Kelly pool

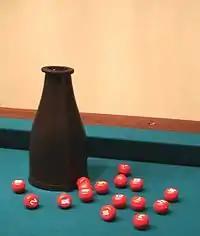
A leather shake bottle and plastic pills or peas as used in kelly pool

Kelly pool (also known as pea pool, pill pool, keeley, the keilley game, and killy) is a pool game played on a standard pool table using a standard set of 16 pool balls. Gameplay involves players each drawing one of 16 numbered markers called peas or pills at random from a , which assigns to them the correspondingly numbered pool ball, kept secret from their opponents, but which they must pocket to win the game. Kelly pool is a game, which means that players must contact the lowest numbered on each shot first until the opportunity to pocket their own is presented. If a player draws the number 16, this player is assigned the cue ball. In order to pocket the cue ball, the player must contact the lowest ball first and in the same shot, pocket the cue ball. However, the game is commonly played by removing the pea numbered 16 and playing with the basic 15 numbered balls and corresponding peas. Two rule variants are set forth under rules promulgated by the Billiard Congress of America (BCA). In the simpler form, the object of play starts and ends with the goal of pocketing one's secret ball. In the second, in addition to the goal of pocketing one's secret ball, points are scored in various ways. In the instance where pills are unavailable, a cloth may be used to cover the balls, which are then chosen blindly, recorded, and replaced for play.